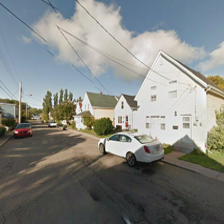
Label: streetView